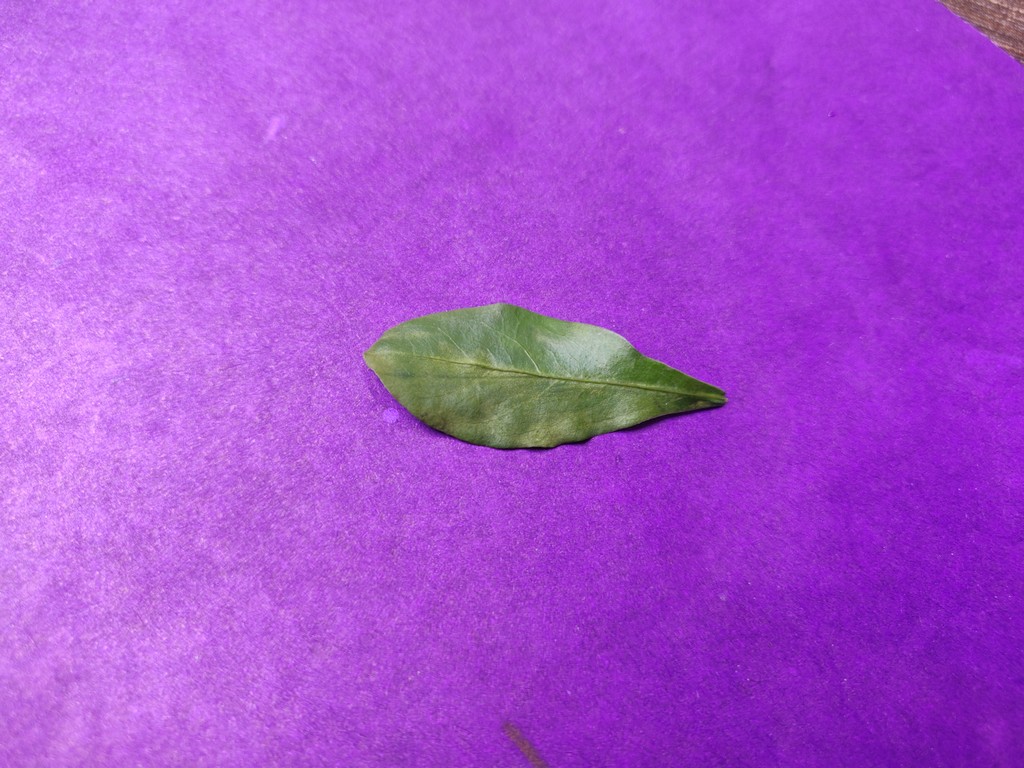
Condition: Healthy
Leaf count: single
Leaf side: back